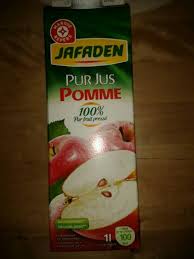
Waste category: cardboard